Goldilocks Bakeshop

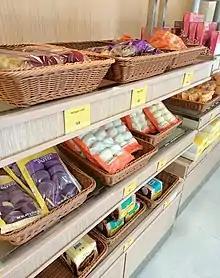
Food products for sale on display in a Goldilocks outlet

On May 15, 1966, Chinese Filipino sisters, Milagros Leelin Yee and Clarita Leelin Go, and their sister-in-law Doris Wilson Leelin, opened the first Goldilocks store on a space on the ground floor of a three-story building along Pasong Tamo Street in Makati and started with only 10 employees.